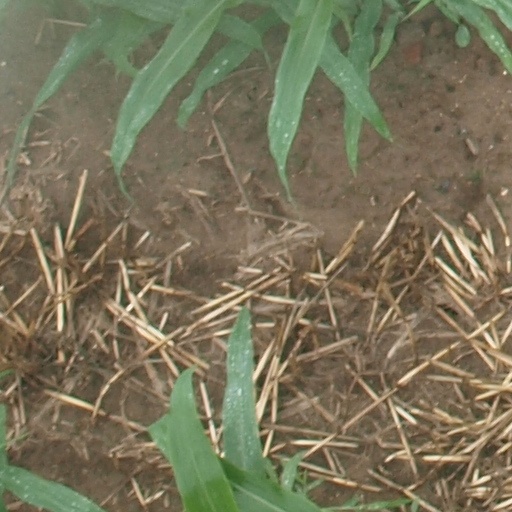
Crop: maize; corn